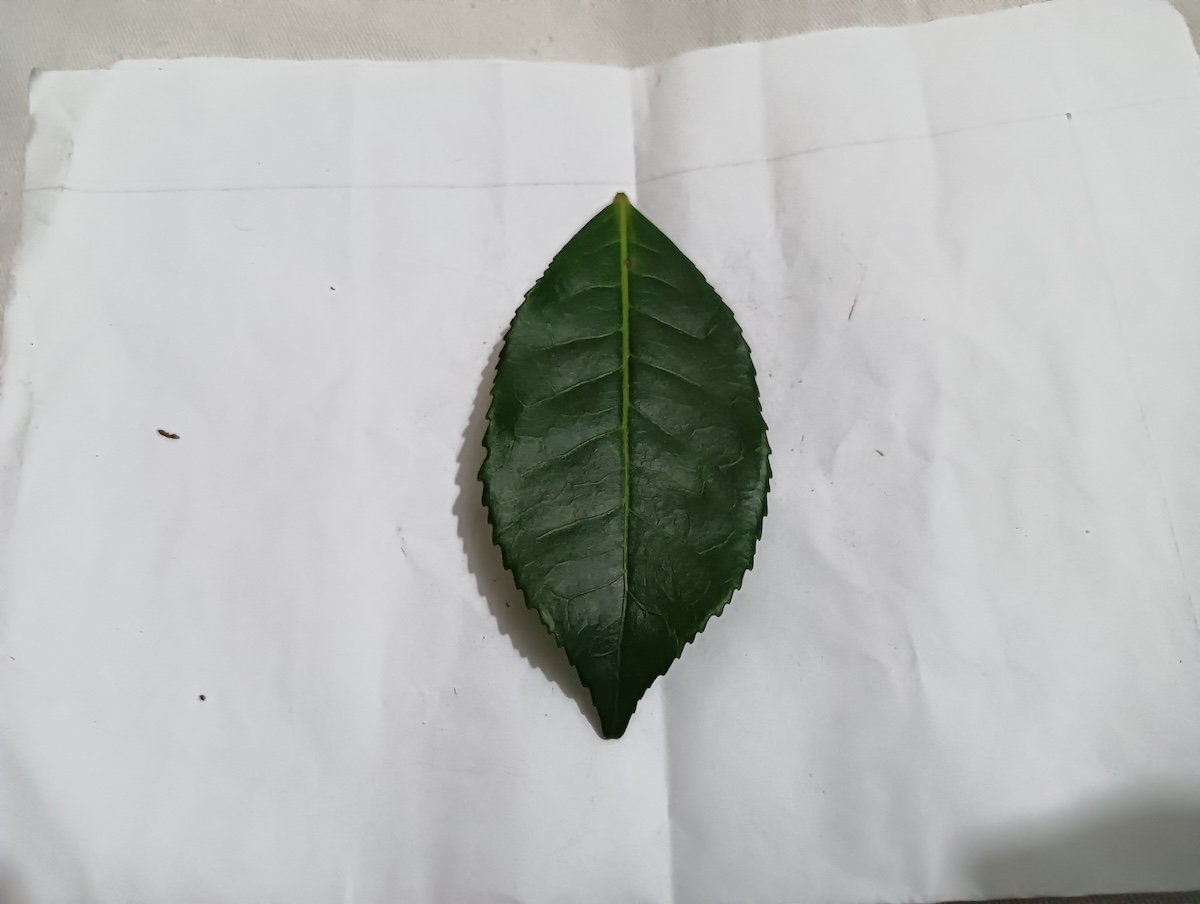
Label: Healthy leaf